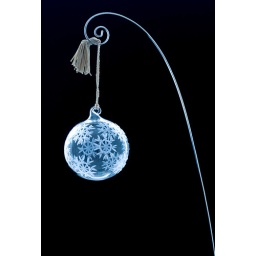
Taken with not much available light, black background is a black card put against a window